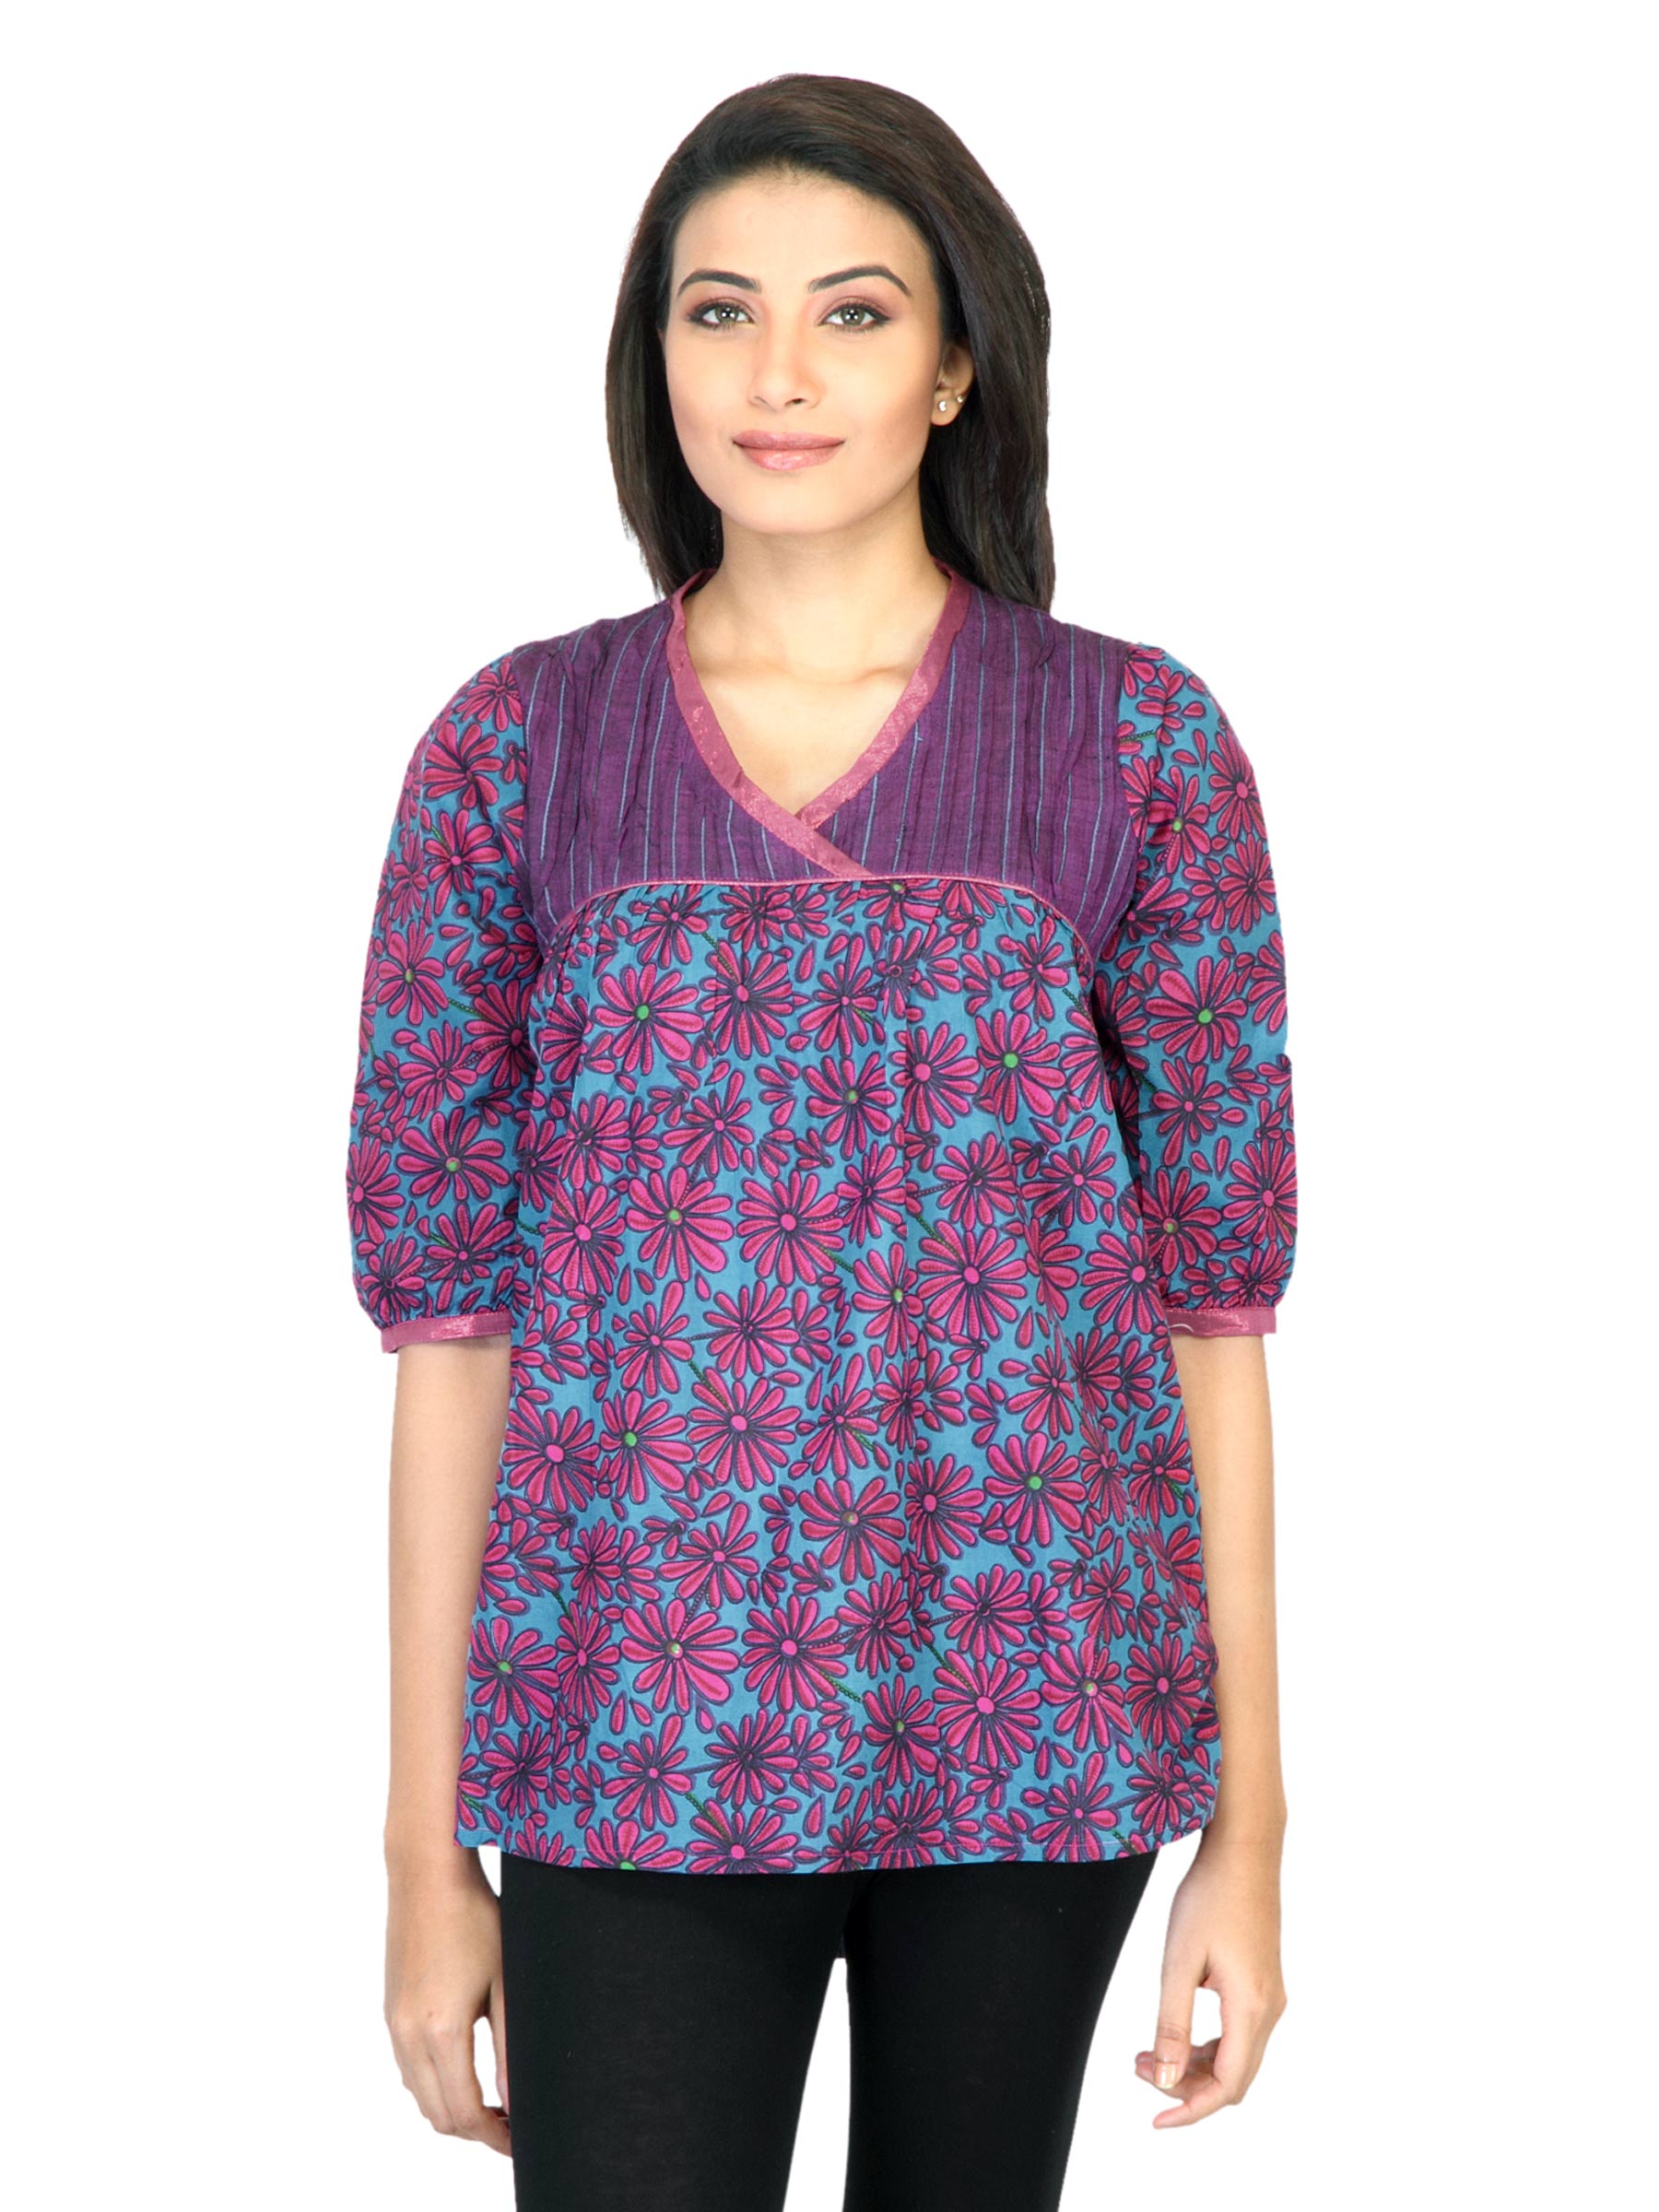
Mother Earth Women Printed Purple Kurti
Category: Apparel / Topwear / Kurtis
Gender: Women
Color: Purple
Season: Fall 2011
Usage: Ethnic